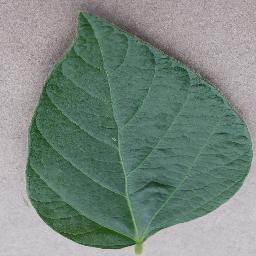
Label: Soybean___healthy